Statue of Ludwig Mond

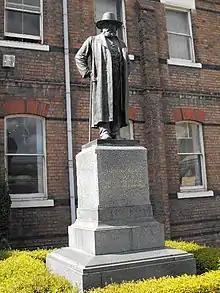
Statue of Ludwig Mond

The Statue of Ludwig Mond stands outside the entrance to Mond House in Brunner Mond Works, Winnington, Cheshire, England. Ludwig Mond was born in Germany but spent most of his working life in England. He moved to England in 1862 and joined the business of John Hutchinson in Widnes. Wishing to develop a better process for the production of alkali than the Leblanc process, he joined in partnership with John Brunner, who also worked for Hutchinson, to improve the ammonia-soda process, building a factory for this purpose at Winnington. In time the factory became the largest producer of soda (a type of alkali) in the world. Mond went on to work with other chemical processes, especially those involving nickel. He also became an art collector, bequeathing much of his collection to the nation. His statue was designed by Édouard Lantéri, and was unveiled by Brunner in 1913. It was moved in 1995 to stand next to the statue of Brunner in front of the offices of Brunner Mond in Winnington. The statue is recorded in the National Heritage List for England as a designated Grade II listed building.